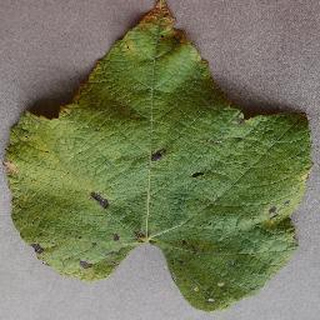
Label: grape_leaf_blight